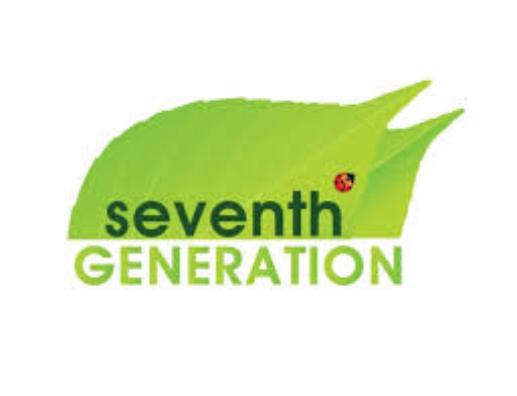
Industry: Necessities